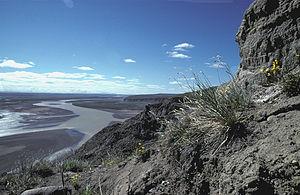
La rivière Coleen est une rivière d'Alaska aux États-Unis, dans le borough de North Slope, longue de 84 kilomètres.